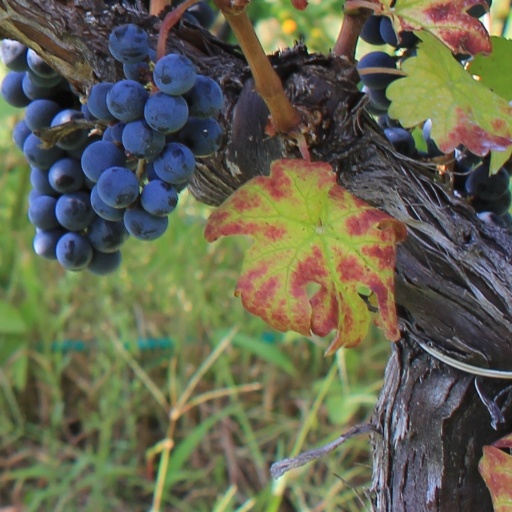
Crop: grape